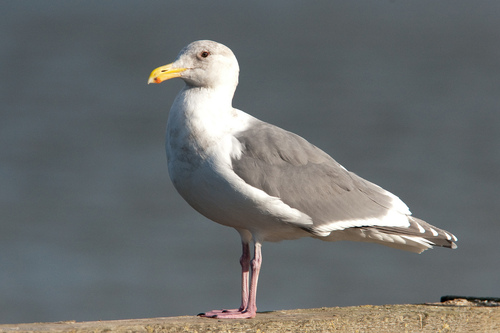
this large bird has a mostly white belly and abdomen, mottled grey breast and head, light gray back and secondaries, and a yellow bill with a red spot.
this bird is white with grey on its back and has a long, pointy beak.
this bird's body is white, with grey feathers, pink legs with webbed feet, and a hooked orange bill.
this bird has a white crown, a yellow bill, and a white breast
this large bird has a white head, throat, belly, chest and abdomen, the wings are grey and the bill is bright yellow.
this bird has a long downward-curving beak, gray wings, and purple tarsus and feet.
this medium sized bird has a white covering with grey wings.
this bird has wings that are grey and has a yellow bill
this larger bird has grey wings with primaries tipped in white and a yellow beak.
grey wings white body yellow beak, webbed feet
Species: Glaucous Winged Gull